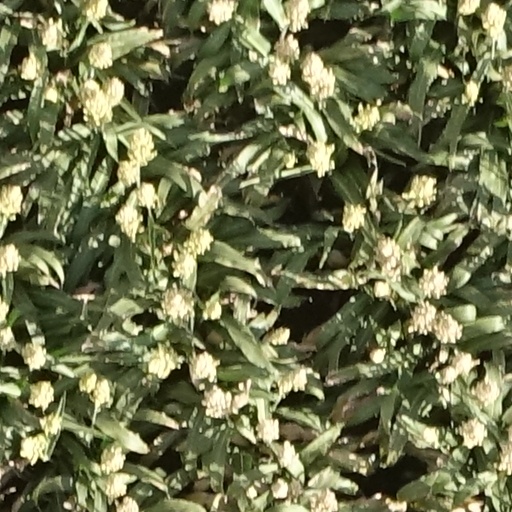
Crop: sorghum